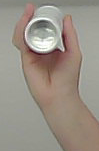
Product: dove_spray